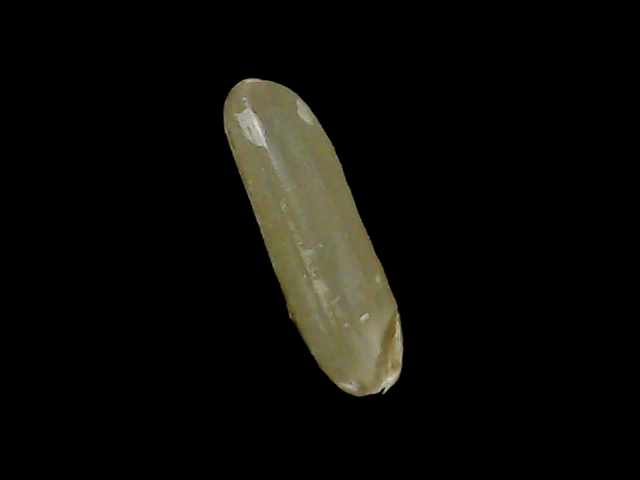
Rice variety: Binadhan19